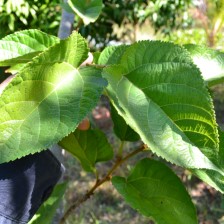
Variety: TaiwanStraberry